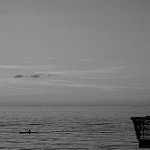
Label: B & W